Answer in natural language. Estimate the real world distances between objects in the image. Which object is closer to Pillow, white color dining table or Television? Choose between the following options: white color dining table or Television
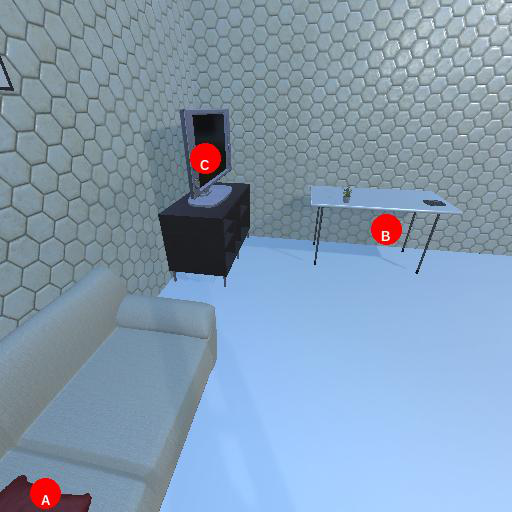
<answer>Television</answer>